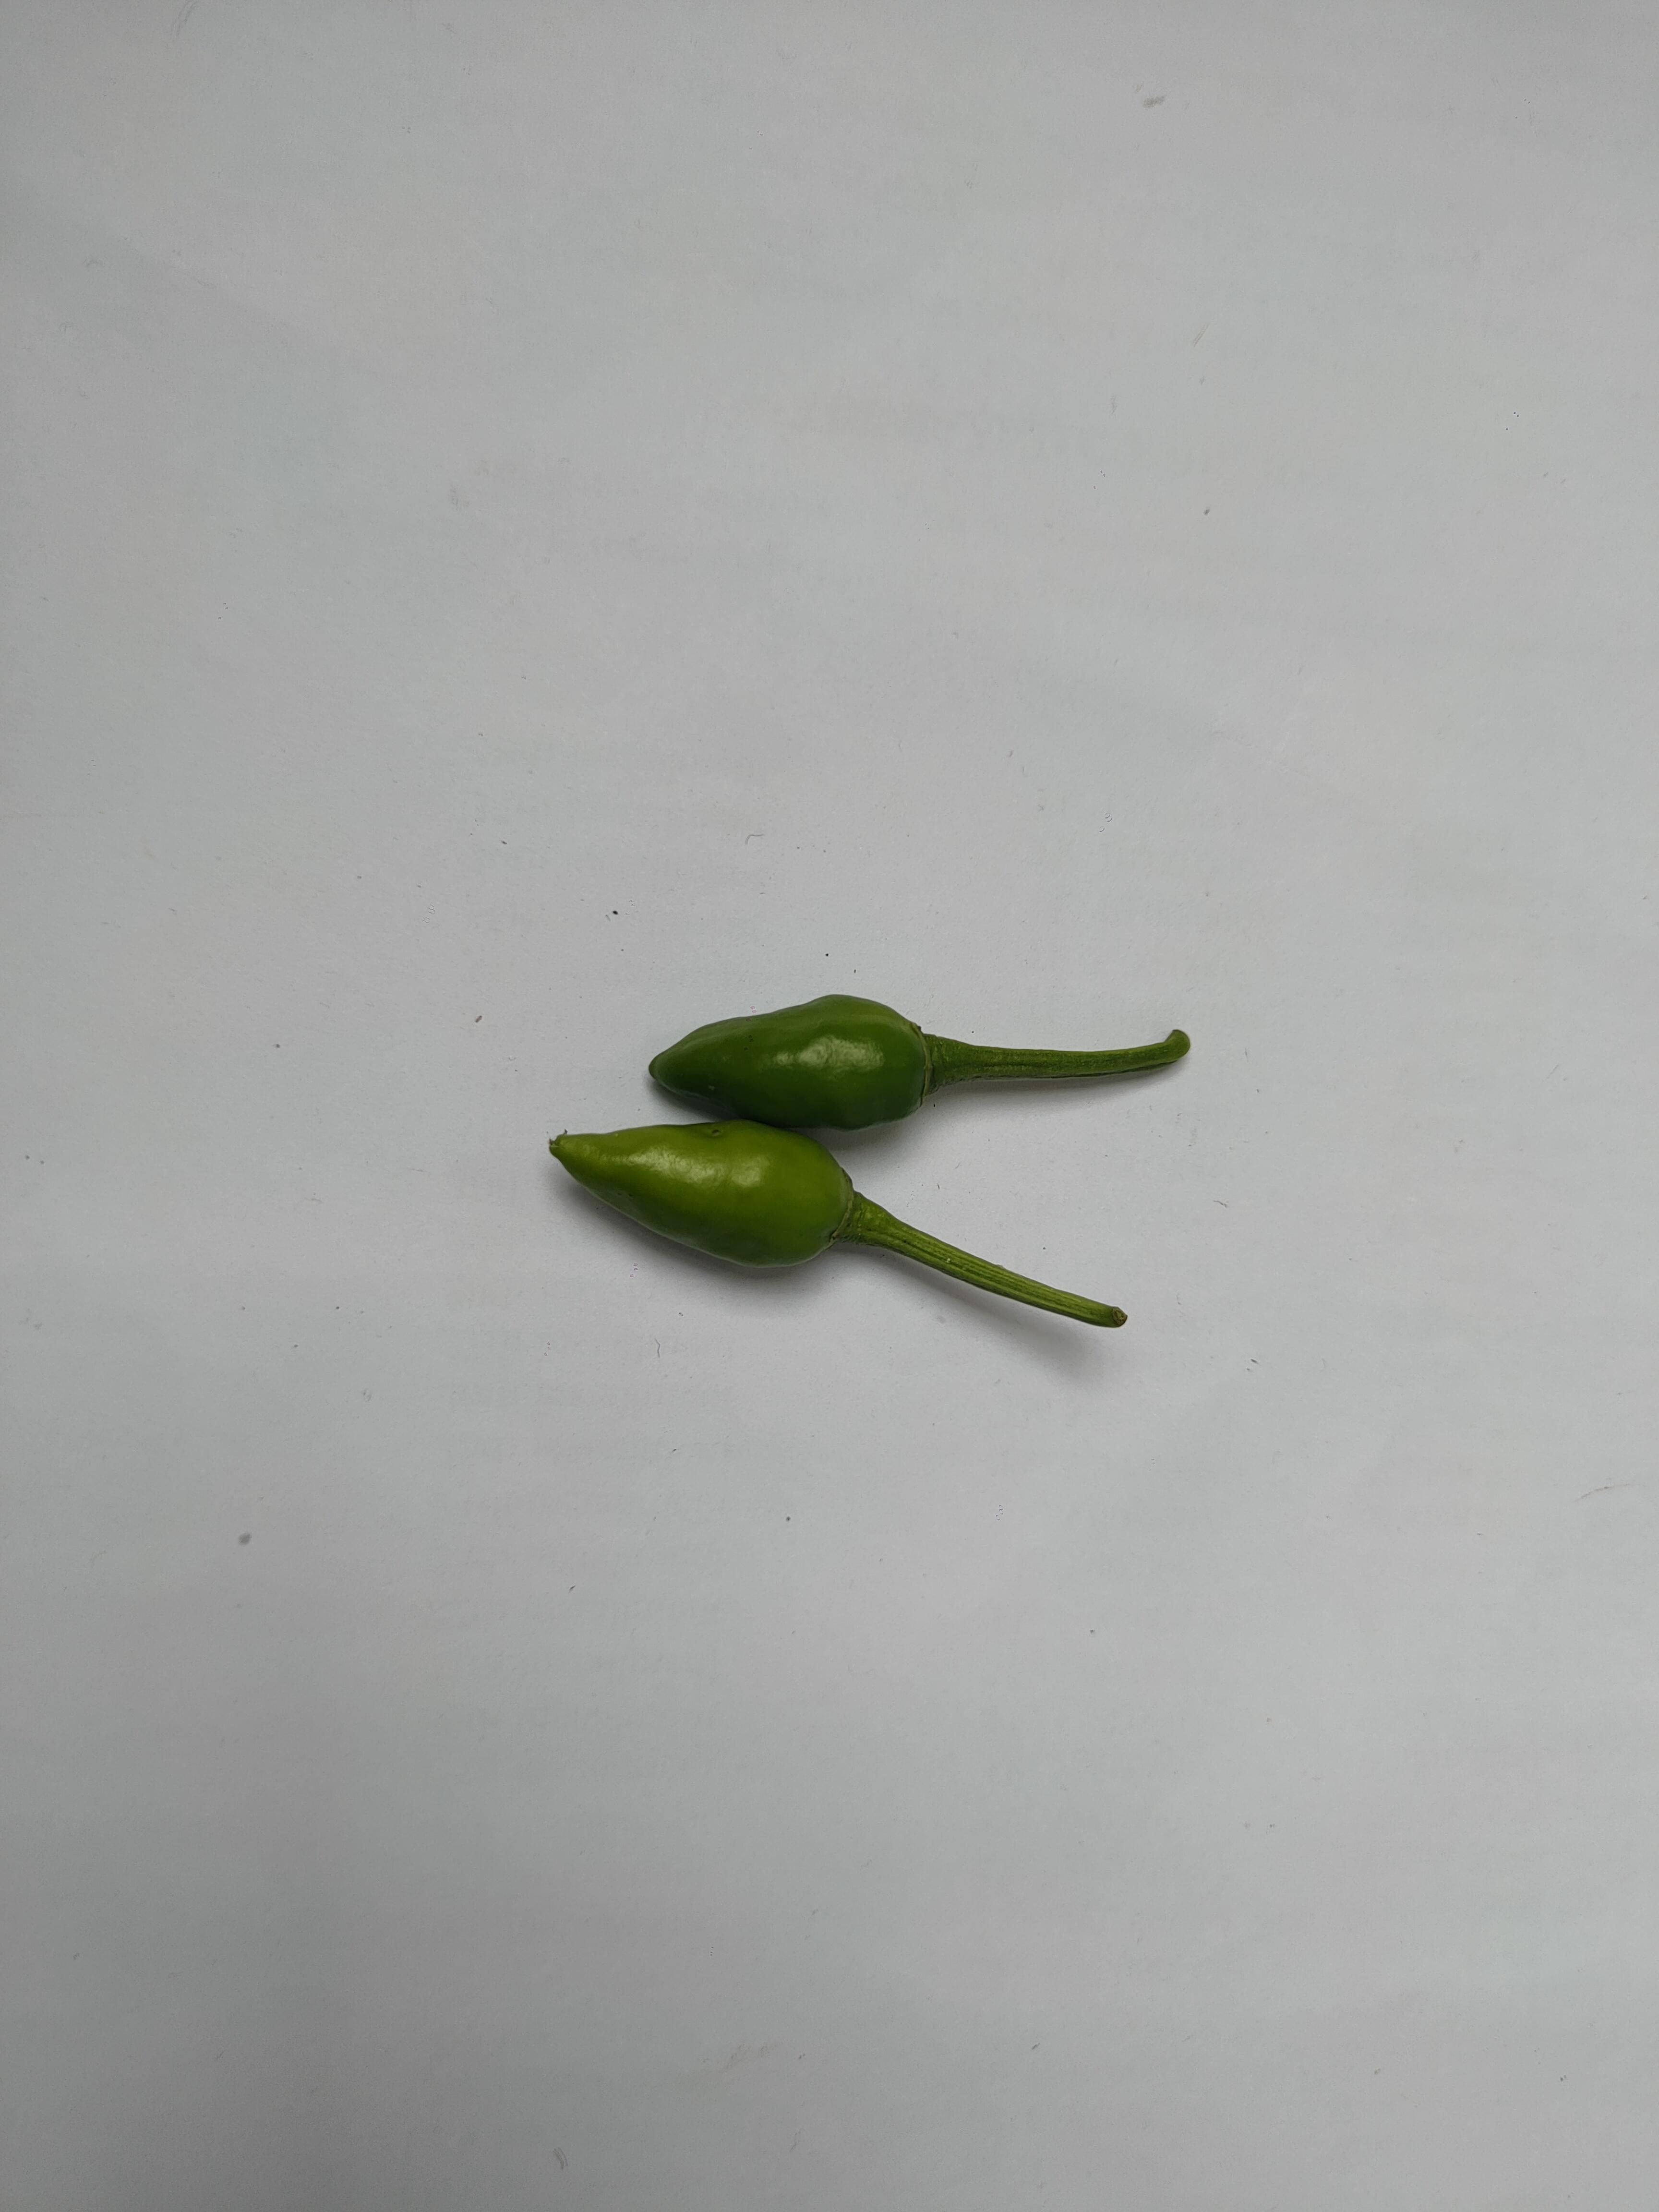
Label: Green Chili